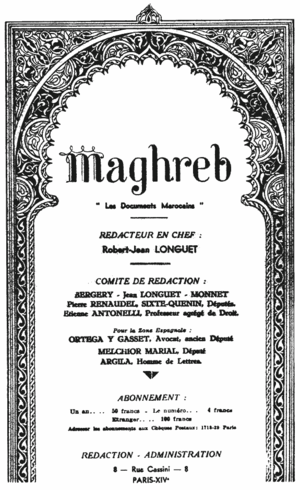
Fac-similé de la page de garde de la revue, Maghreb 1930 Paris
Le mouvement national marocain, ou la mouvance nationale marocaine, est un mouvement sociopolitique urbain né en 1930, qui a milité contre les protectorats français et espagnol au Maroc pour obtenir finalement l’indépendance du pays dans les années 1950.
Habité dès la préhistoire par des populations berbères, le Maroc et son territoire ont connu des peuplements phéniciens, carthaginois, romains, vandales, byzantins et arabes. C'est en 788, lors de son exil qu'Idris Iᵉʳ, fuyant les persécutions du califat des Abbassides, a donné naissance à un État dans le Maghreb al-Aqsa. Depuis, le Maroc a toujours gardé, si ce n'est une indépendance absolue, du moins une très forte autonomie.
Ahmed Balafrej est un acteur majeur de la lutte pour l'indépendance du Maroc, dont il est, une fois l'Indépendance acquise, le fondateur de la diplomatie marocaine moderne et homme d'État.